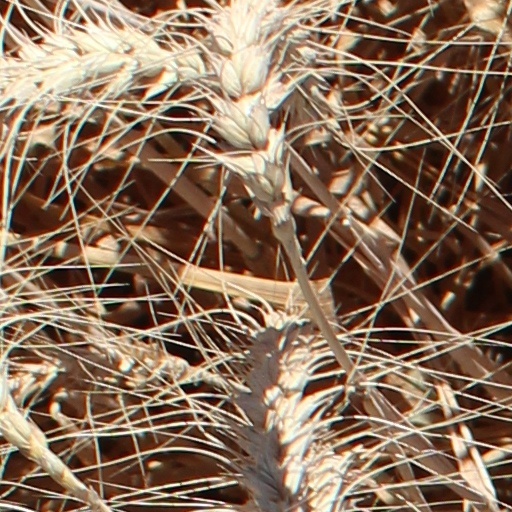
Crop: wheat